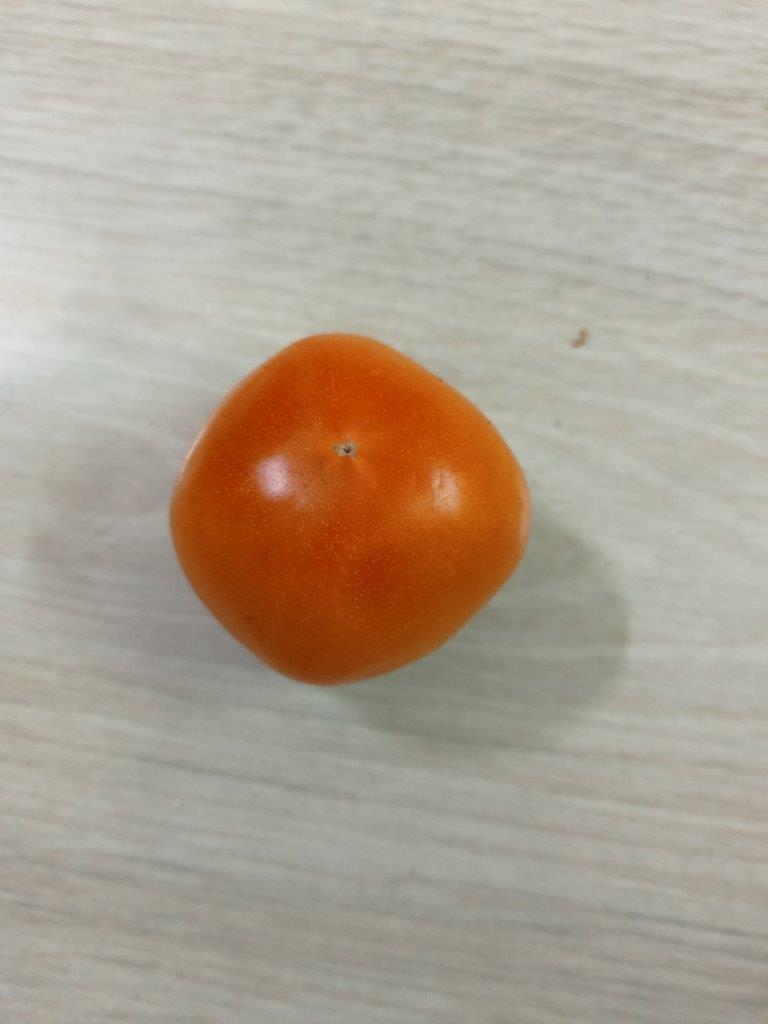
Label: Fresh